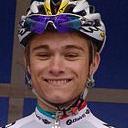
Age: 20